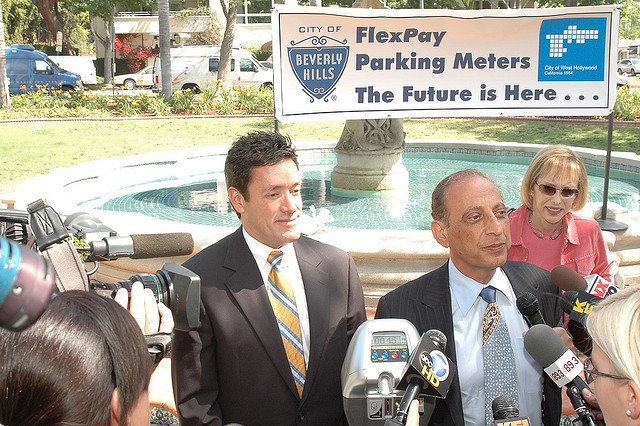
user: Given an image and a question. Answer the question in a short answer. Question: What city is this meeting taking place? Short Answer:
assistant: beverly hill